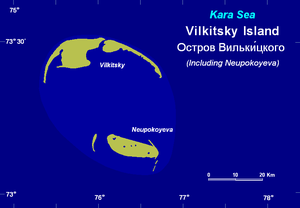
L'île Neupokoev est une île située dans la mer de Kara, dans le district autonome de Iamalo-Nénétsie, au nord de la Russie.
L'île Vilkitski est une île de la mer de Kara. Elle est située à 40 km au nord-est de l'île Chokalskogo, au large de la péninsule de Gydan au nord de la Sibérie, en Russie. Cette île, désolée et balayée par les vents, est recouvert par la toundra. L'île Vilkitski possède une forme de croissant, elle est divisée en deux par un petit détroit en son centre. Elle mesure 42 km de longueur, mais seulement 12 km de large.